Fiat AN.1

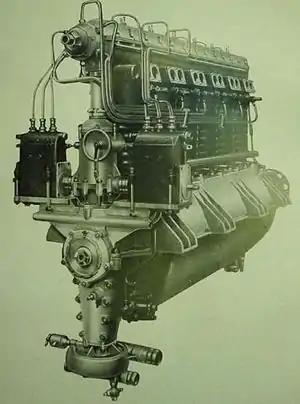

The Fiat AN.1 was an experimental Italian water-cooled diesel straight six cylinder aircraft engine from the late 1920s.